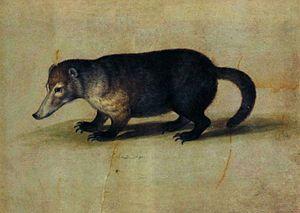
Coati des montagnes ou Coati nain (Nasuella olivacea)
Le coati de montagne est un mammifère sud-américain de la famille des Procyonidae qui comprend aussi notamment les Ratons laveurs. On rencontre ce coati nain dans Nord des Andes. Il est traditionnellement considéré comme étant le seul membre du genre Nasuella, séparé des coatis de plus grande taille qui appartiennent au genre Nasua, mais cette distinction est remise en question fortement par la phylogénie moléculaire du XXIᵉ siècle.
Coati est un nom vernaculaire ambigu désignant en français certains petits mammifères de la famille des Procyonidae. Ils sont donc proches notamment des ratons laveurs. Ce nom désigne plusieurs espèces qui vivent toutes en Amérique du Sud, en Amérique centrale, et au Mexique. Les coatis sont traditionnellement répartis en deux genres : Nasua et Nasuella, mais cette distinction est fortement remise en question par les études entreprises vers la fin du XXᵉ siècle par la phylogénie moléculaire.